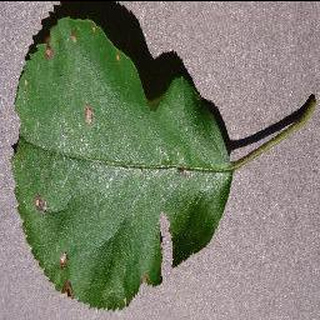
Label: apple_black_rot